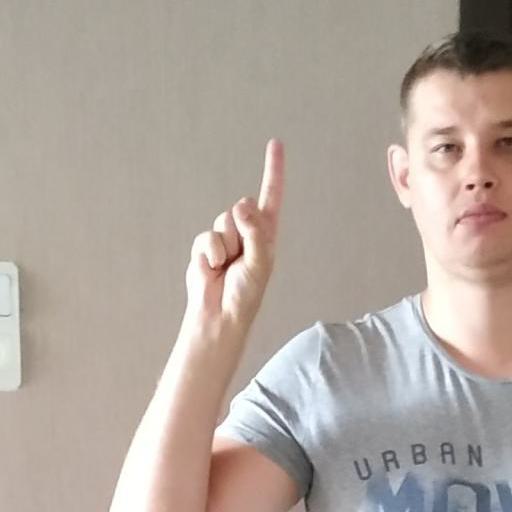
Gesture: one